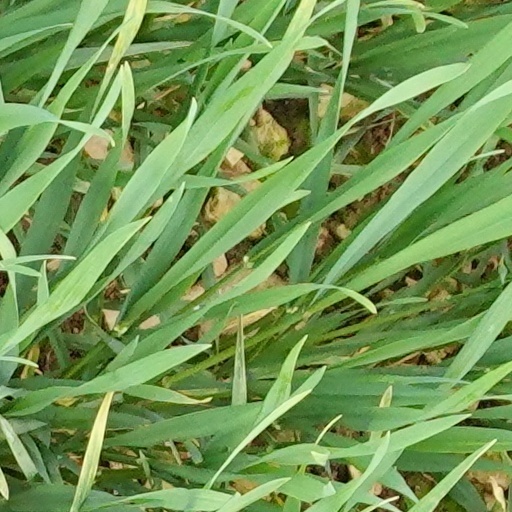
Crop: wheat